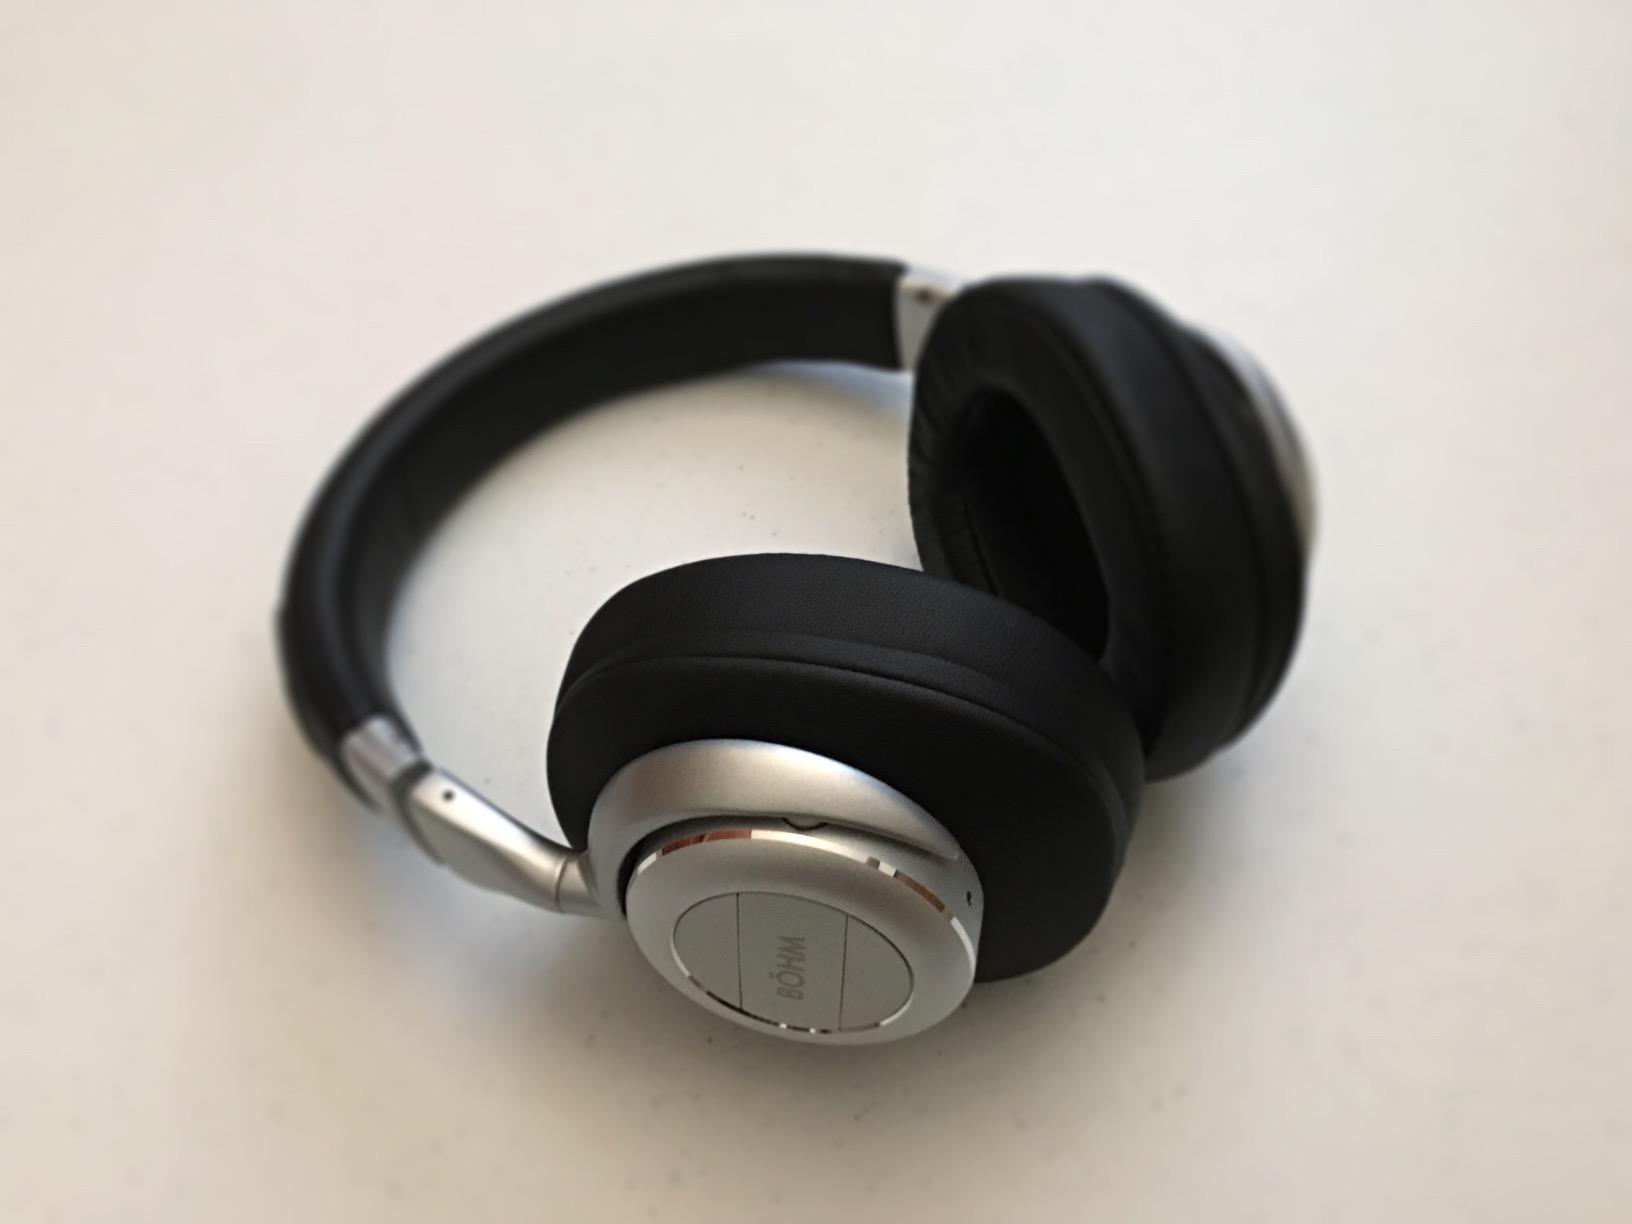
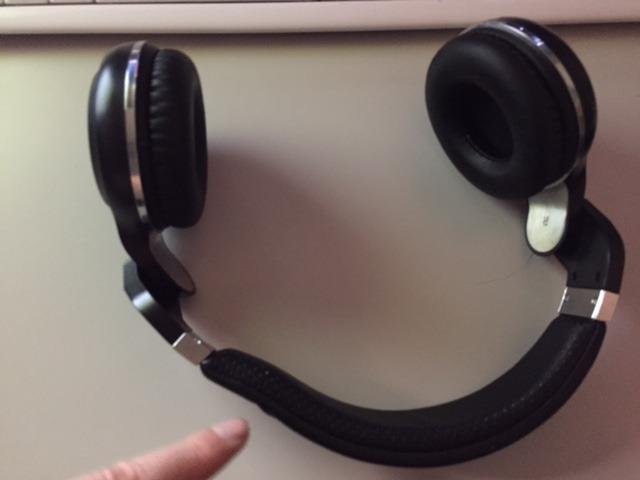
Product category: headphones
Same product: no